SuperTex

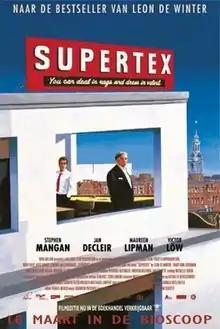
Film poster

SuperTex is a 2003 English-language Dutch film directed by Jan Schütte and starring Stephen Mangan, Jan Decleir, Maureen Lipman, and Victor Löw.